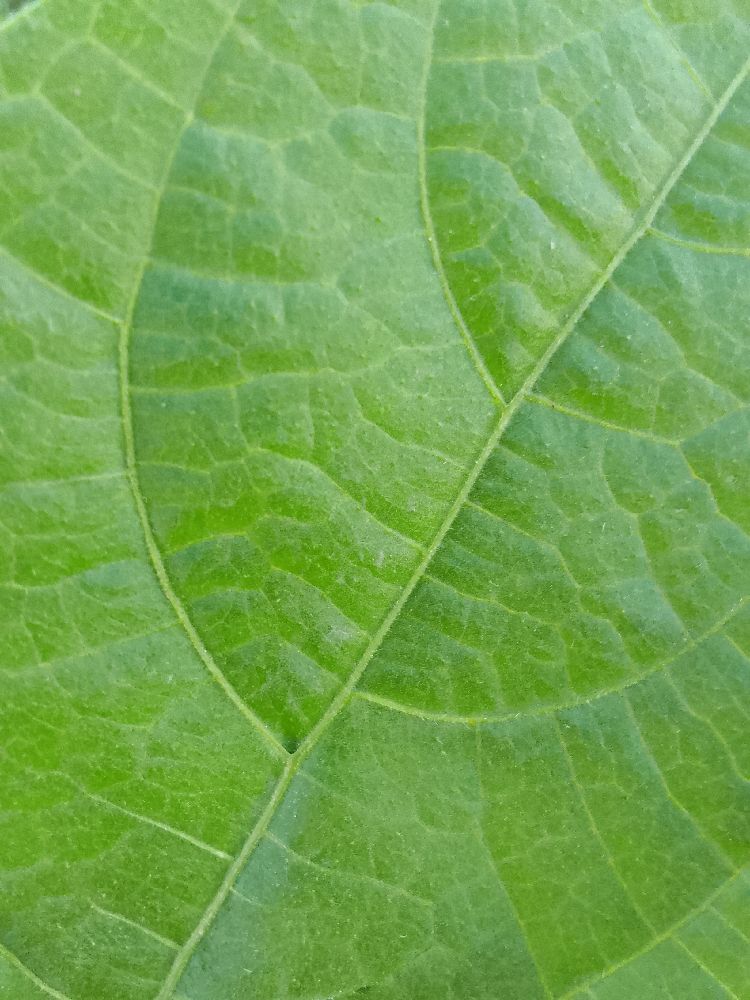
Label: healthy